Latino vote

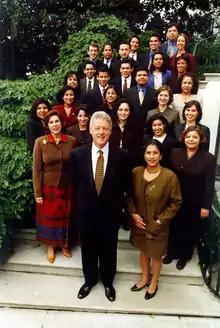
President Bill Clinton and his Latino appointees in 1998

In 2006, the percentage of Latinos who participate in political activities varies, but rarely exceeds half of those eligible. In general, Latinos participate in common civic activities, such as voting, at much lower rates than nearby non-Latino whites or blacks. Approximately 57.9 percent of U.S. citizen adult Latinos were registered to vote at the time of the 2004 election, and 47.2 percent turned out to vote. The voter registration and turnout rates are approximately 10 percent lower than those of non-Latino blacks and 18 percent lower than those of non-Latino whites.